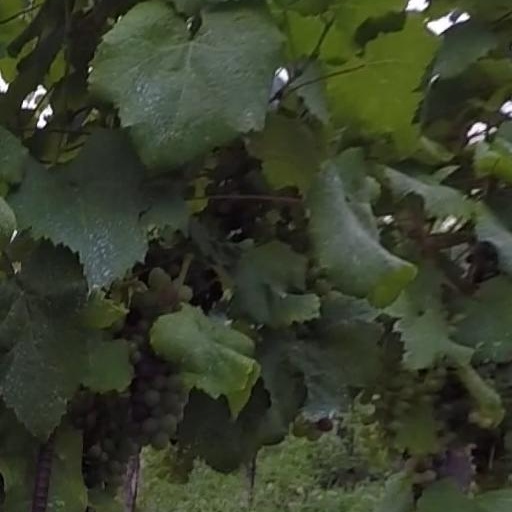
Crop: grape